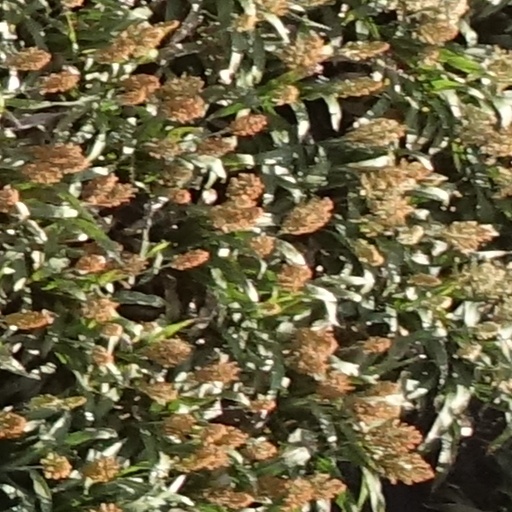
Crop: sorghum